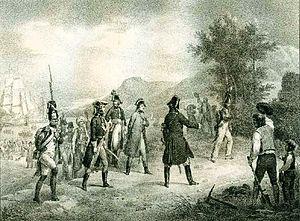
Lithographie du débarquement de Napoléon à «
Fréjus est une commune française située dans le département du Var, en région Provence-Alpes-Côte d’Azur.